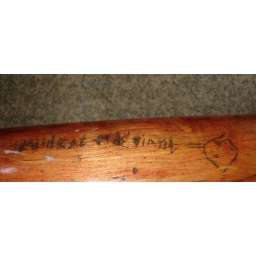
seat in the train